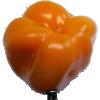
Label: yellow_pepper